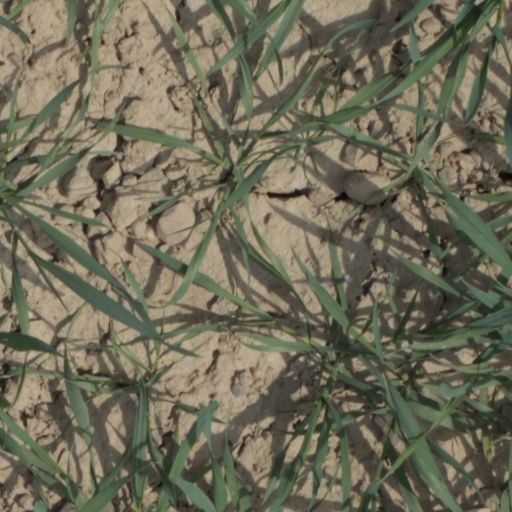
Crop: wheat